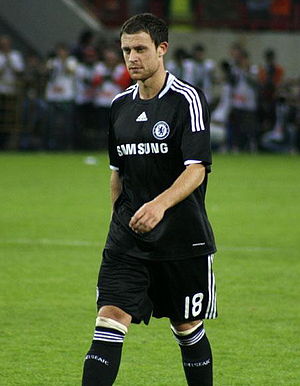
Wayne Bridge
Wayne Michael Bridge er en tidligere engelsk fodboldspiller, der spillede som venstre back senest hos den engelske klub Reading FC. Han har tidligere repræsenteret Southampton, Chelsea, Manchester City. Udover de klubber har han været udlejet til West Ham United, Fulham, Sunderland og Brighton & Hove Albion.